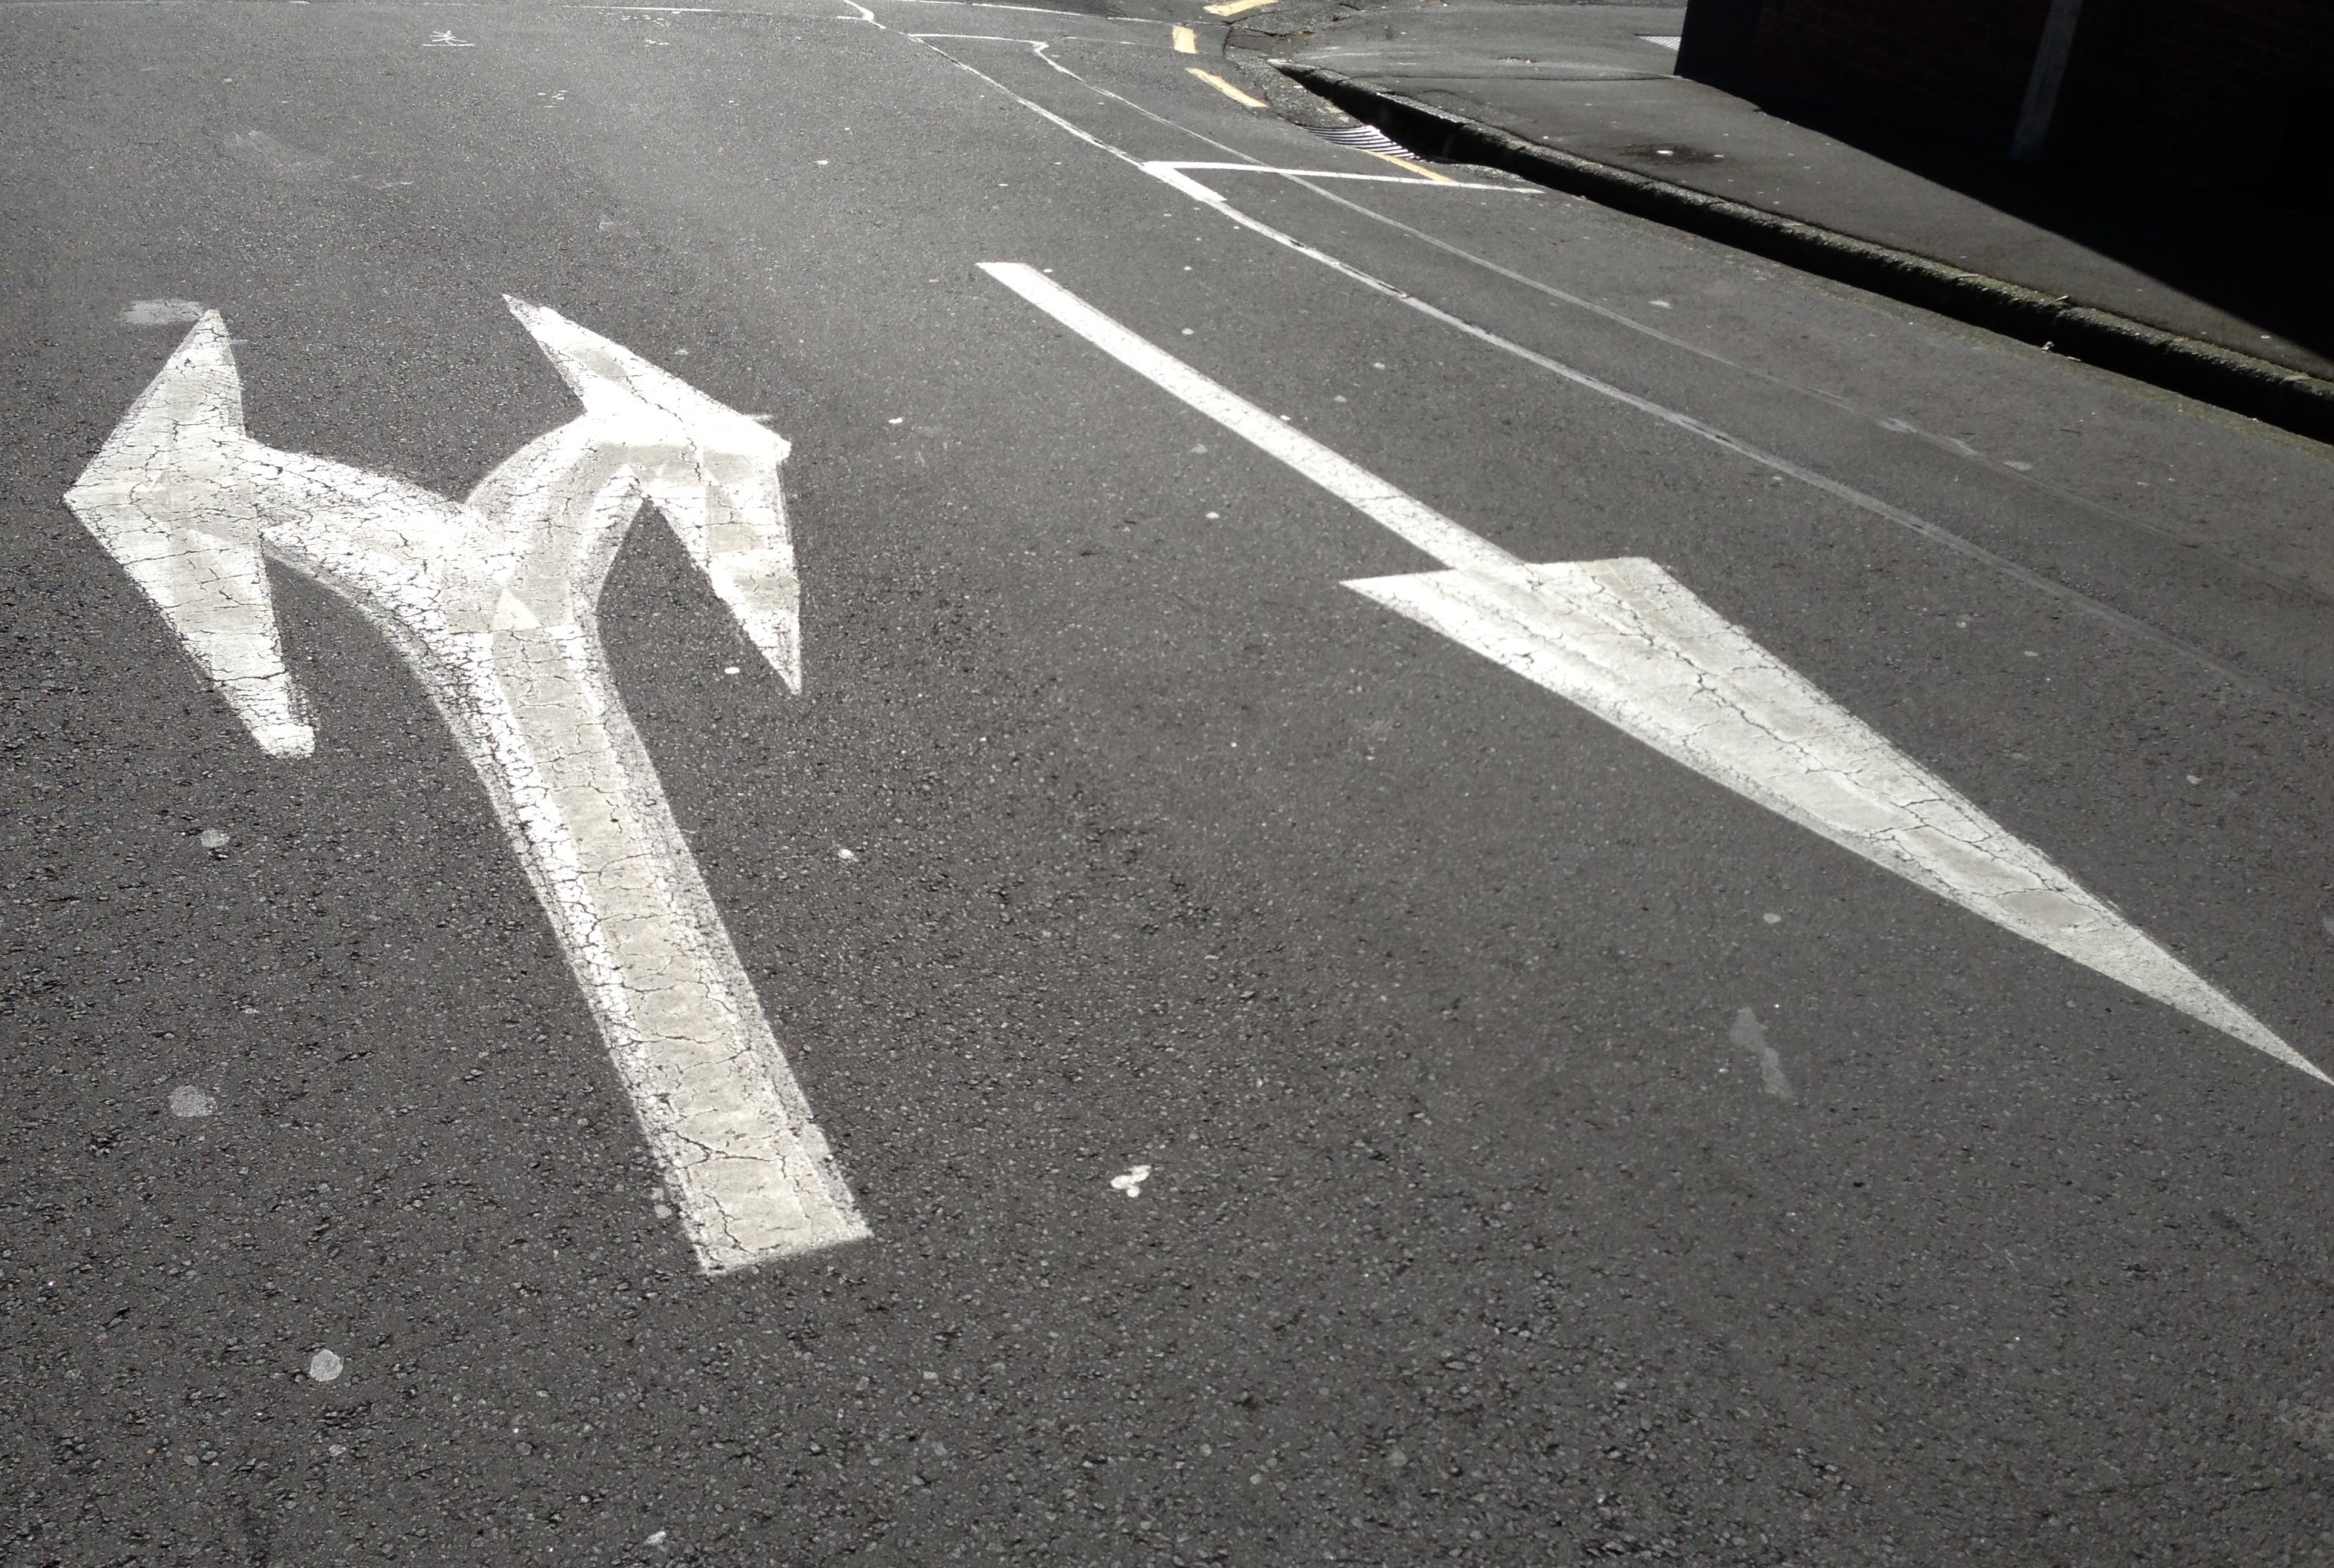
path, road, white, traffic, street, number, highway, driving, asphalt, sign, line, direction, journey, drive, monochrome, signage, lane, arrow, infrastructure, arrows, zebra crossing, information, destination, forward, choice, pedestrian crossing, road surface, direct, backward